The Fall of Troy (band)

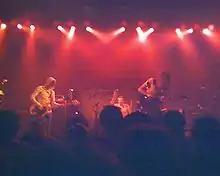
Fall of Troy in 2007

The album features Nouela Johnston of the Seattle band People Eating People contributing vocal and keyboard parts to many songs. The album includes the previously written, "Seattlantis," and mostly all new material, including songs such as, "Problem!?," "Cut Down All the Trees and Name the Streets After Them," and a song with the palindromic title, "A Man. A Plan. A Canal. Panama." Before its release date the band stated that the first single from "Manipulator" would be "Cut Down All the Trees and Name the Streets After Them," which was also the first song released to the public on the band's MySpace. The music video for this song was released August 8, 2007, also on the band's MySpace.